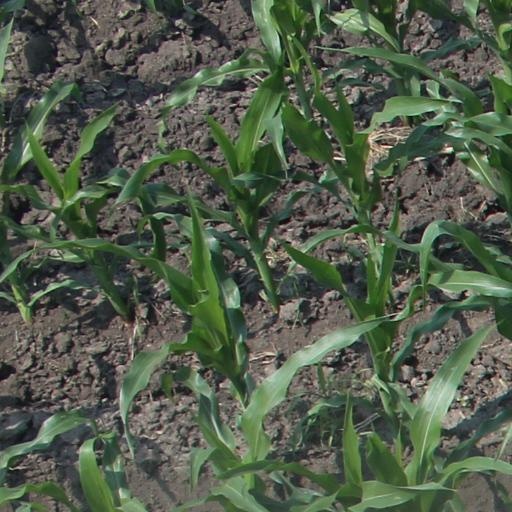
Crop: maize; corn